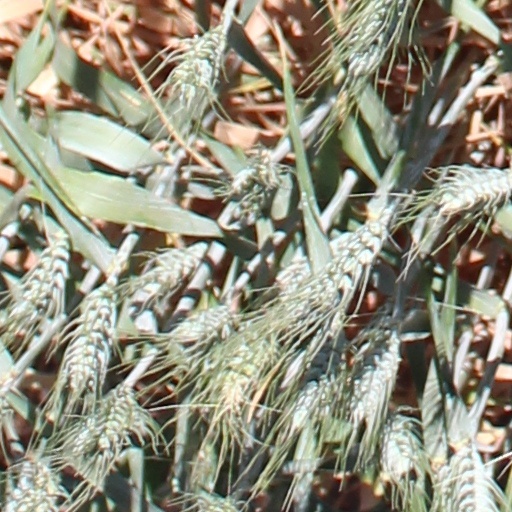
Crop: wheat